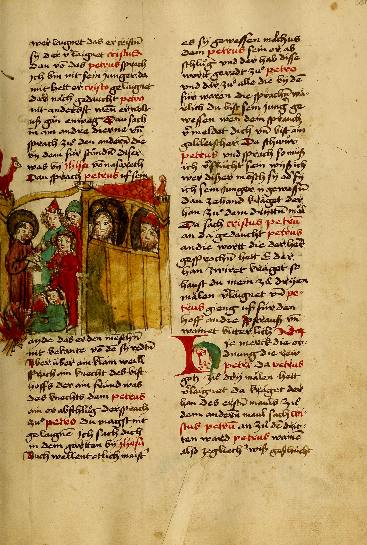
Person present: No